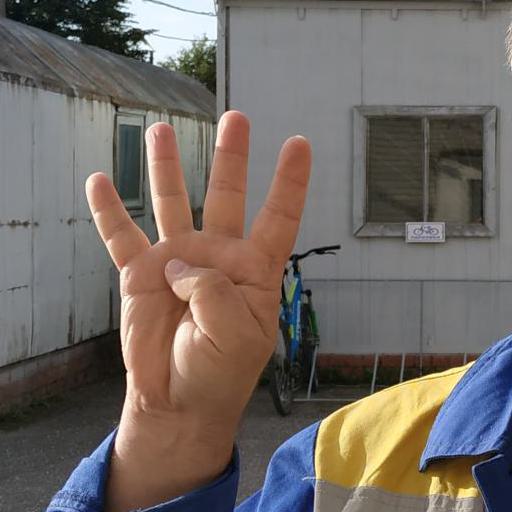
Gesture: four